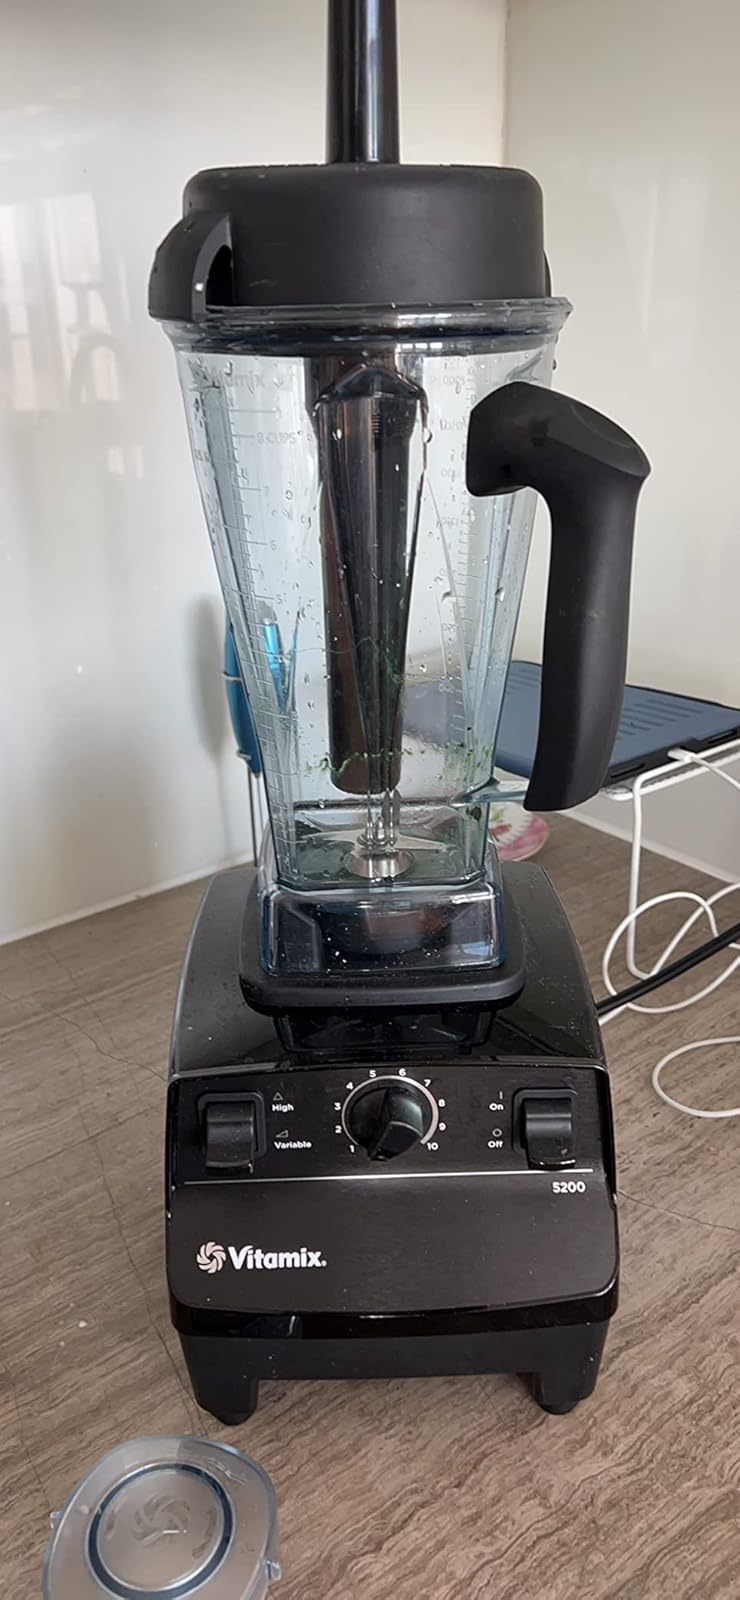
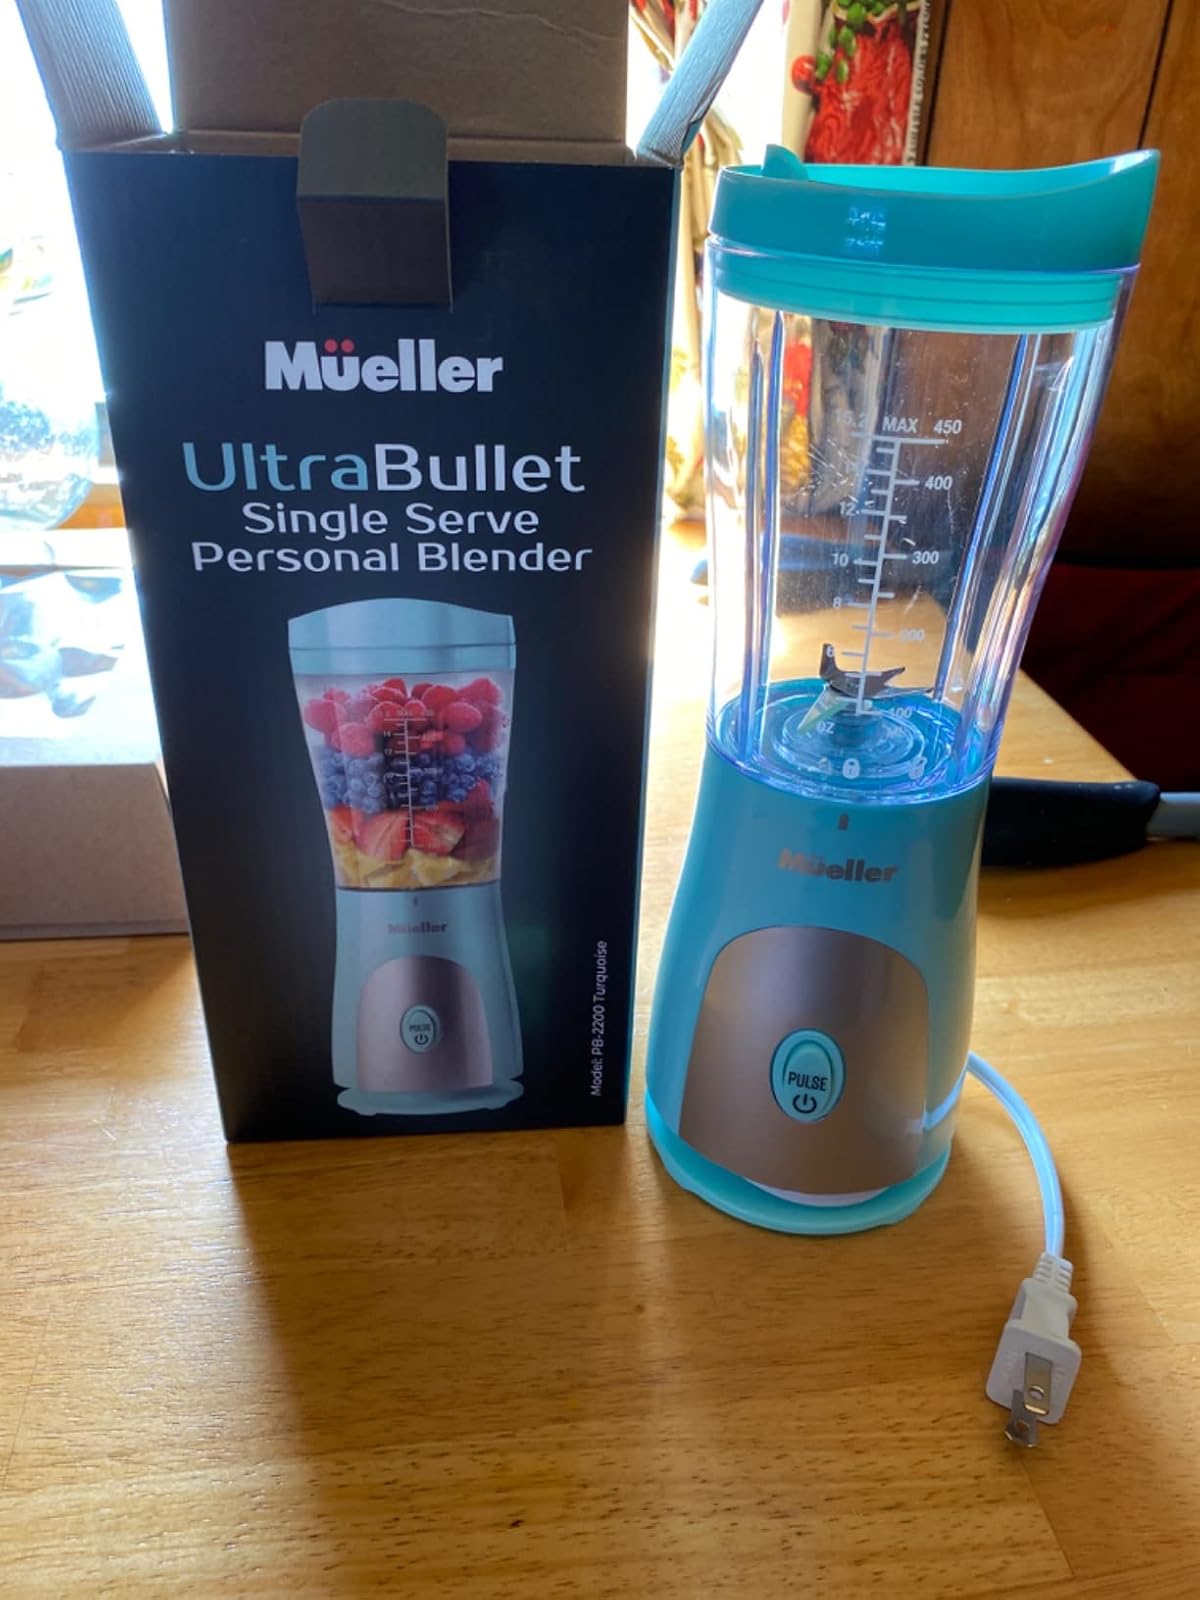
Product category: items_blender
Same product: no